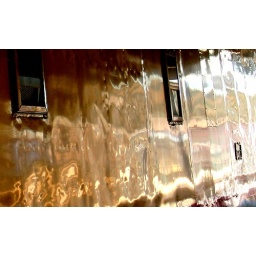
Old Union Pacific passenger train utility car underground in Chicago's Olgivie Transportation Center (Northwestern Station). IMG_3066ac